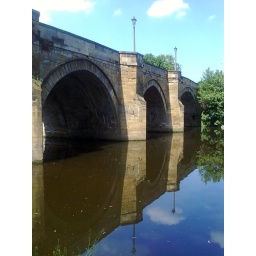
A 67 Road Bridge over the river Tees in Yarm, using my phone camera.